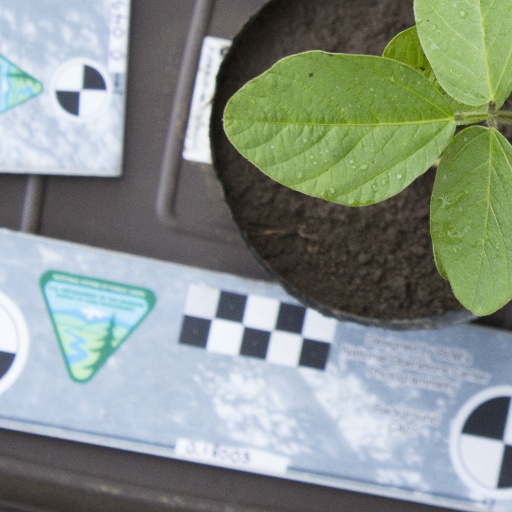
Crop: soybean